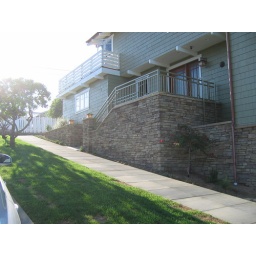
Eldorado stone on new home in Encinitas  We built the foundation for this house as well.